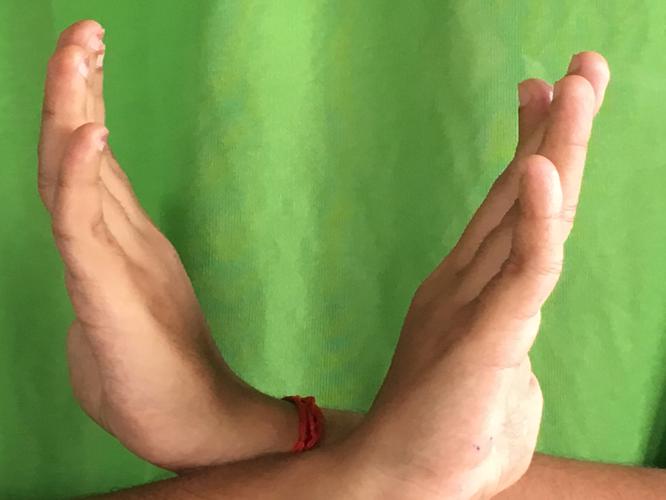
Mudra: Swastikam
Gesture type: double_hand